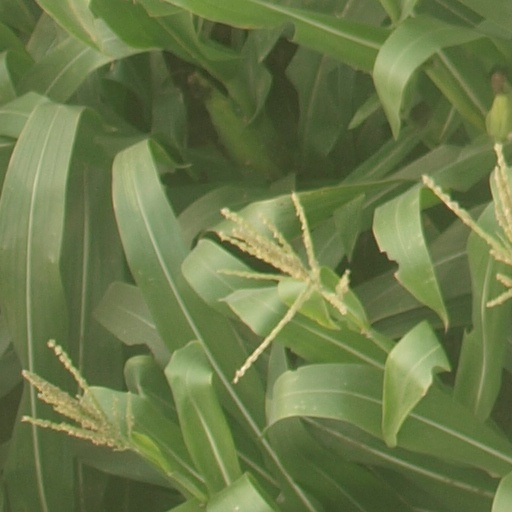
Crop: maize; corn